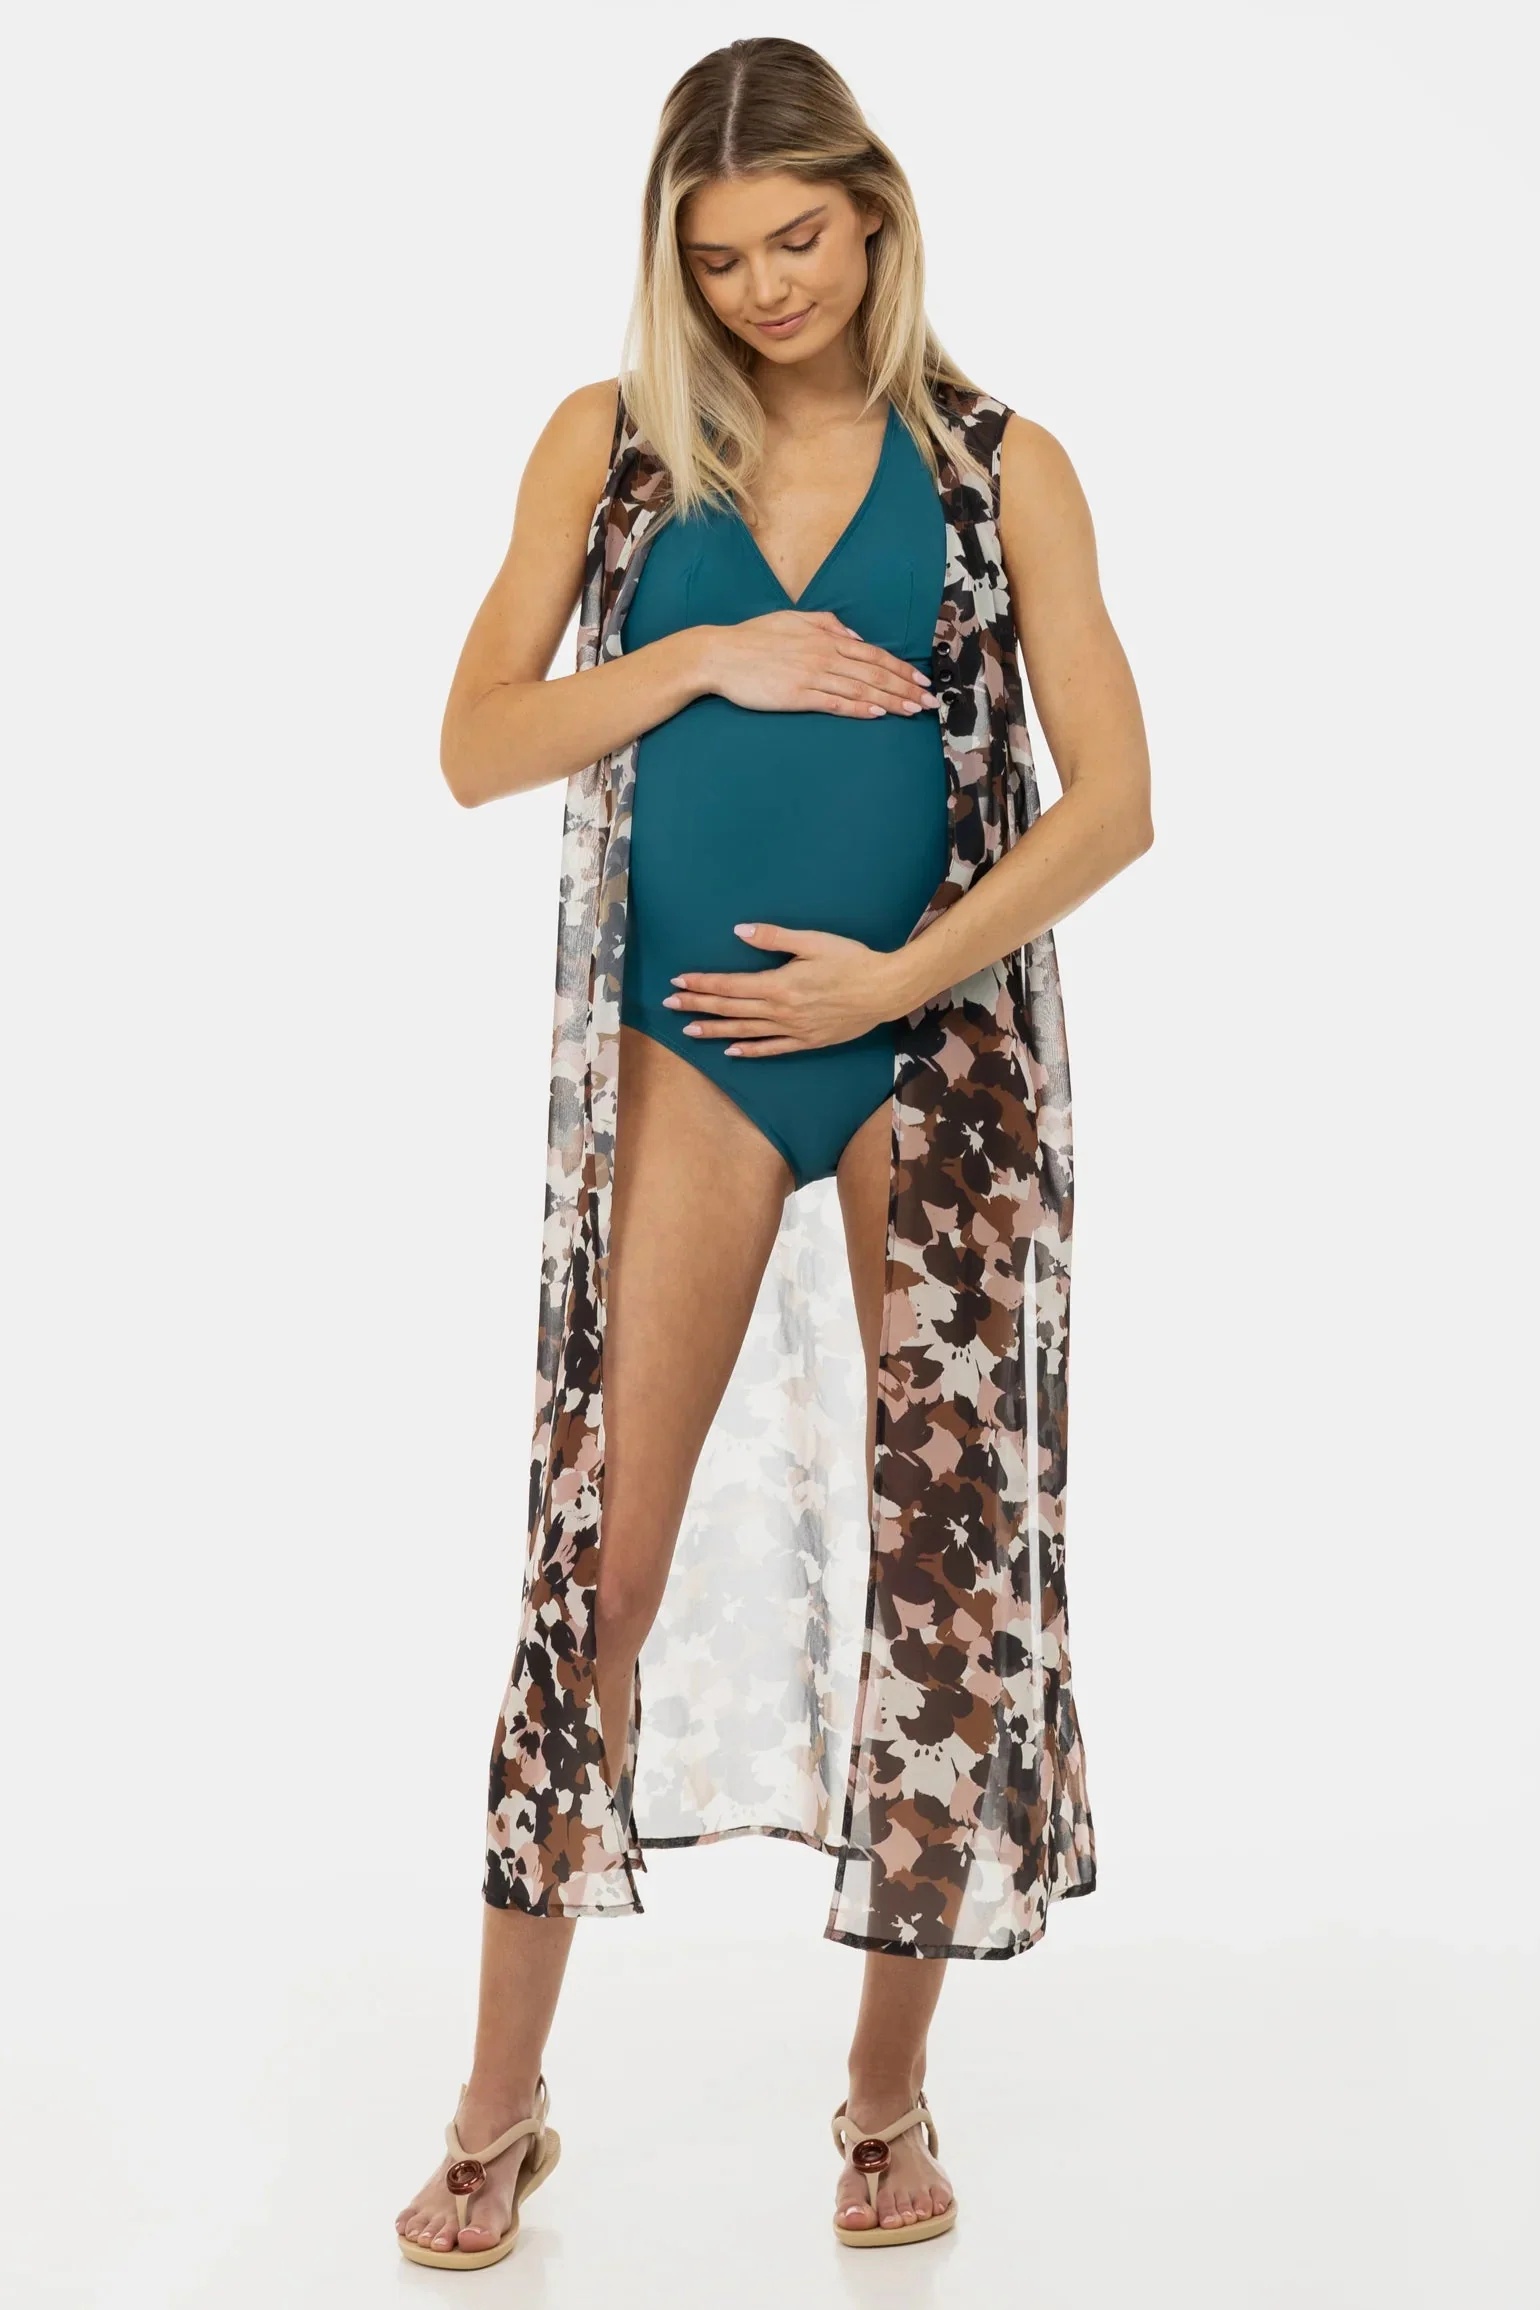
Ολόσωμο μαγιό εγκυμοσύνης και θηλασμού - πετρόλ
Brand: soonMAMA
Το μαγιό είναι κατασκευασμένο από ύφασμα ταχείας ξήρανσης σε πετρόλ πράσινο Αφαιρούμενες ενισχύσεις Δένει στην πλάτη με κορδόνια Τριγωνικό ντεκολτέ για εύκολη πρόσβαση στο θηλασμό Φόδρα στο επάνω και κάτω μέρος Χάρη στον σχεδιασμό του, εφαρμόζει τέλεια σε όλα τα στάδια της εγκυμοσύνης και μετά! Κωδικός: B1005210333 Σύνθεση 80% πολυαμίδιο, 20% ελαστάνη
Category: Apparel & Accessories > Clothing > Maternity Clothing > Maternity Swimwear > Cover Ups